George Lycurgus

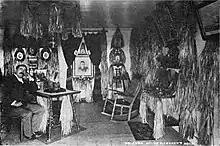
Demosthenes Lycurgus in Volcano House, 1908

In December 1904, George and Demosthenes Lycurgus became principal stockholders of the Volcano House Company and took over the management of the Volcano House hotel on the more remote Big Island of Hawaii. His nephew Demosthenes always introduced him as "Uncle George" to the guests, which earned him his new nickname.